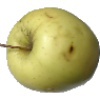
Label: Apple Golden 2